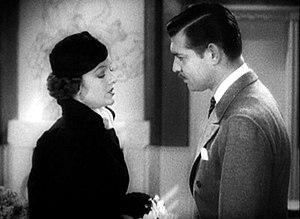
Sa femme et sa secrétaire, sorti en France sous le titre "Sa femme et sa dactylo", est un film américain de Clarence Brown, sorti en 1936.